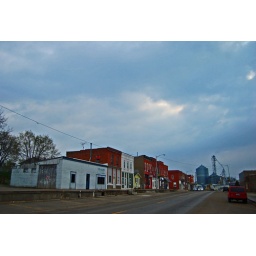
Behind the little yellow house is the future birthplace of Star Trek's Captain James T. Kirk in 2228.